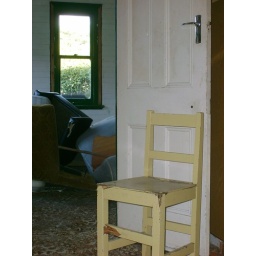
chair by the door